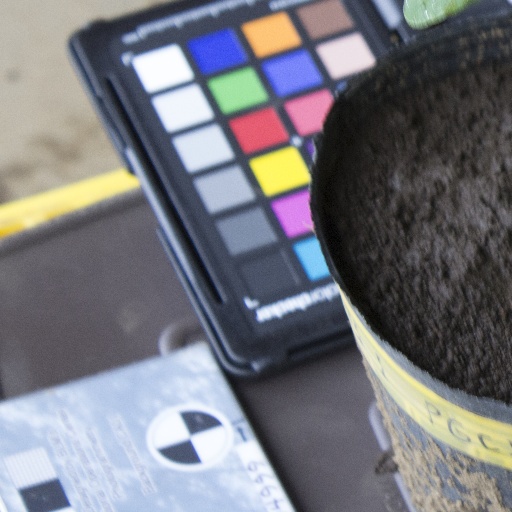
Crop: soybean